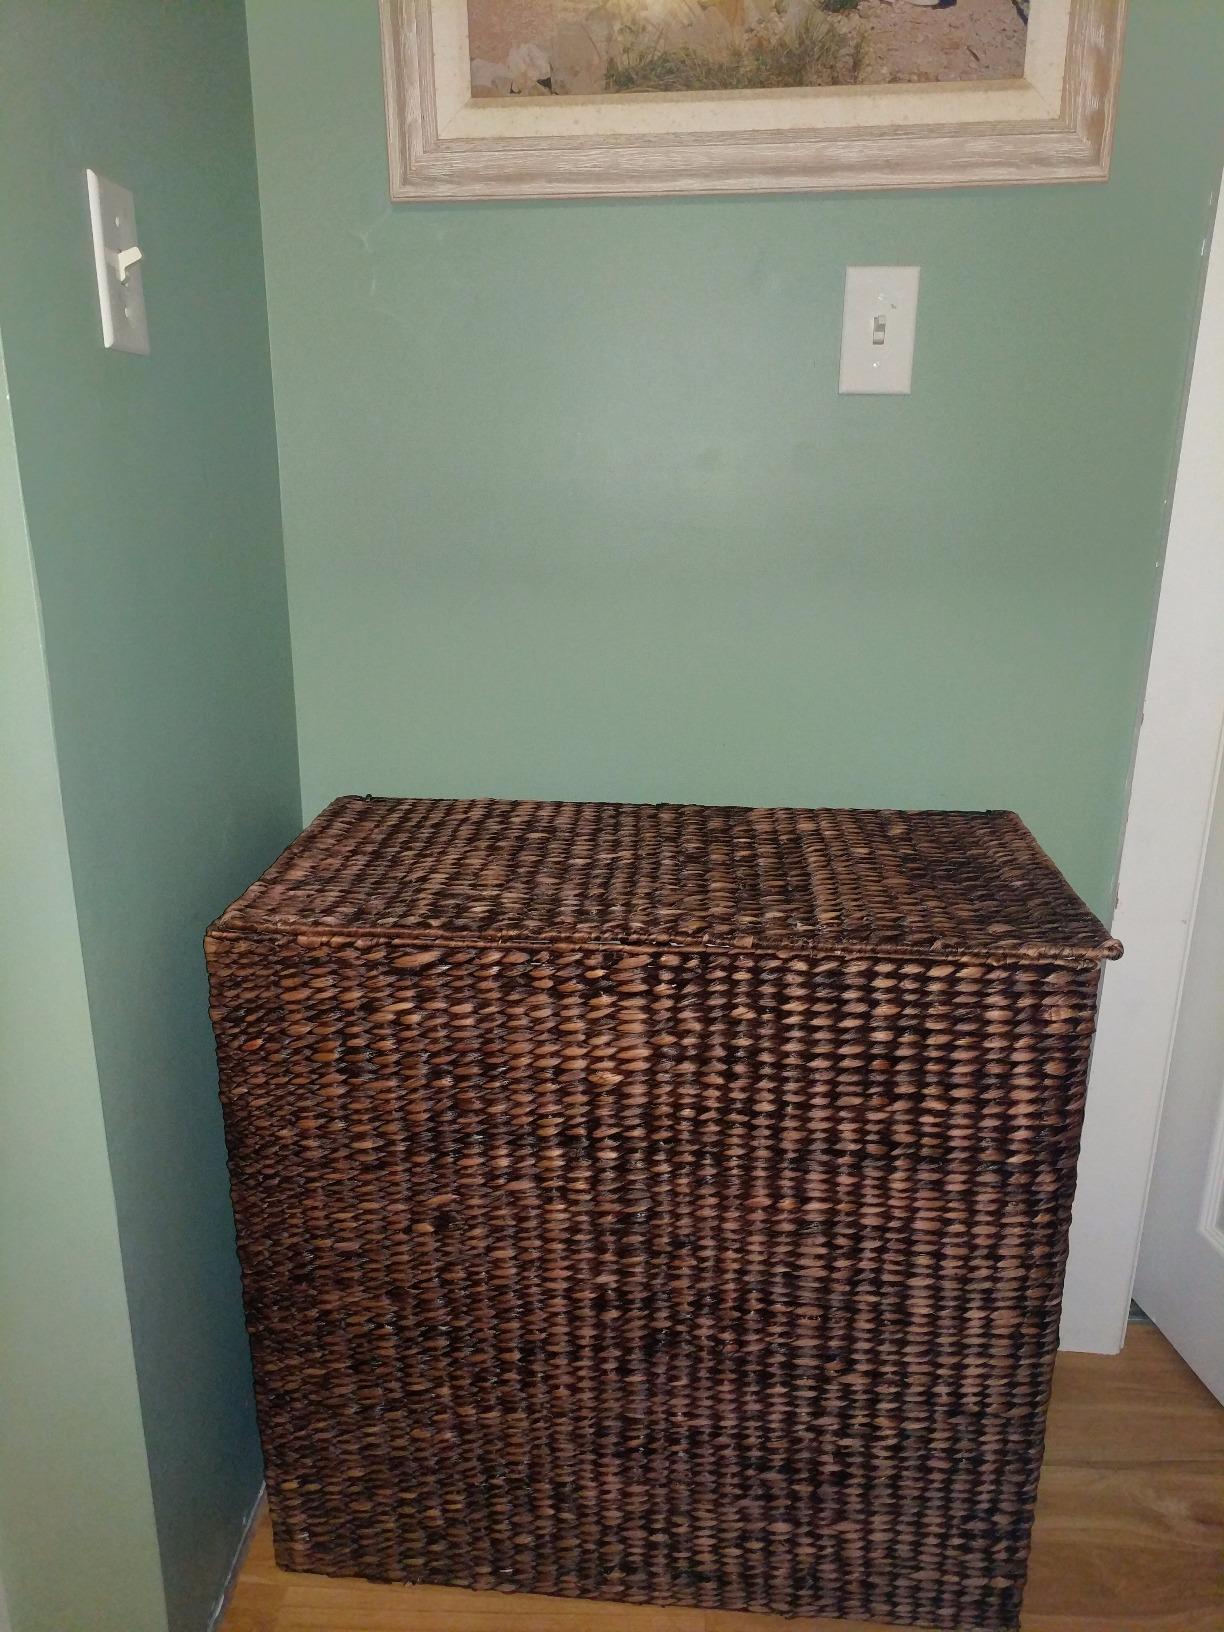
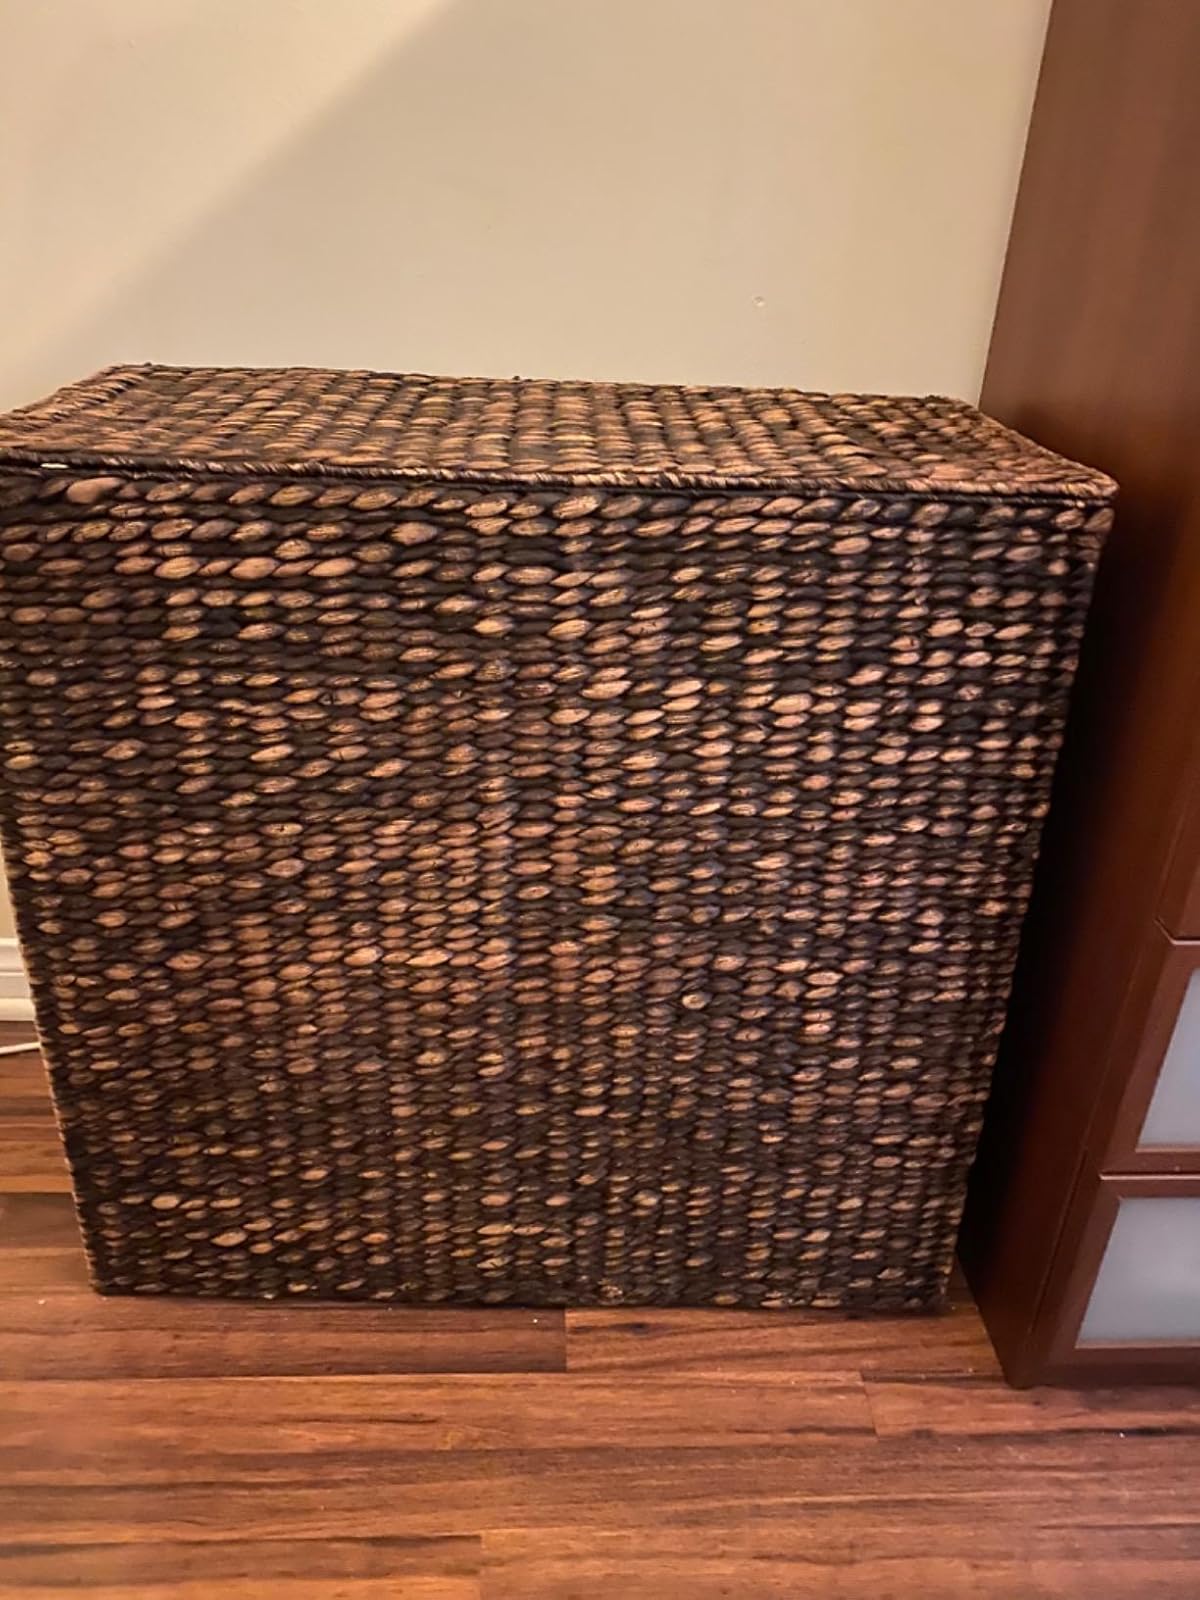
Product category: items_hamper
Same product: yes